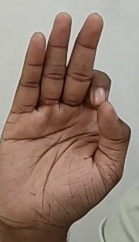
ASL sign: F